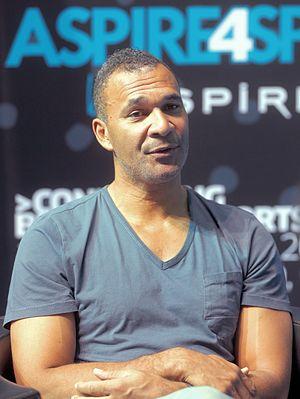
Ruud Gullit, né Rudi Dil, le 1ᵉʳ septembre 1962 à Amsterdam aux Pays-Bas, est un footballeur international néerlandais devenu ensuite entraîneur. Il évoluait au poste de milieu de terrain offensif. Sa carrière est marquée par l'obtention du ballon d'or 1987 et deux coupes d'Europe avec le Milan AC. Surnommé « la Tulipe Noire » en raison de sa couleur de peau, Ruud Gullit forme avec ses coéquipiers au Milan AC et en sélection nationale Marco van Basten et Frank Rijkaard, un trio qui, en 1988, offre à l'équipe des Pays-Bas son tout premier titre en remportant l'Euro en Allemagne de l'Ouest.